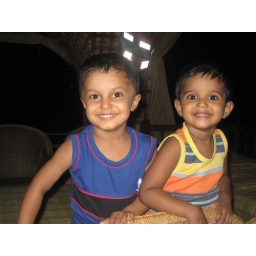
Mehul &amp;amp; Vasi in house boat